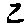
Label: 2